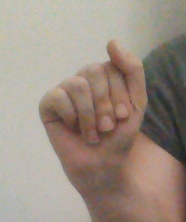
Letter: saad